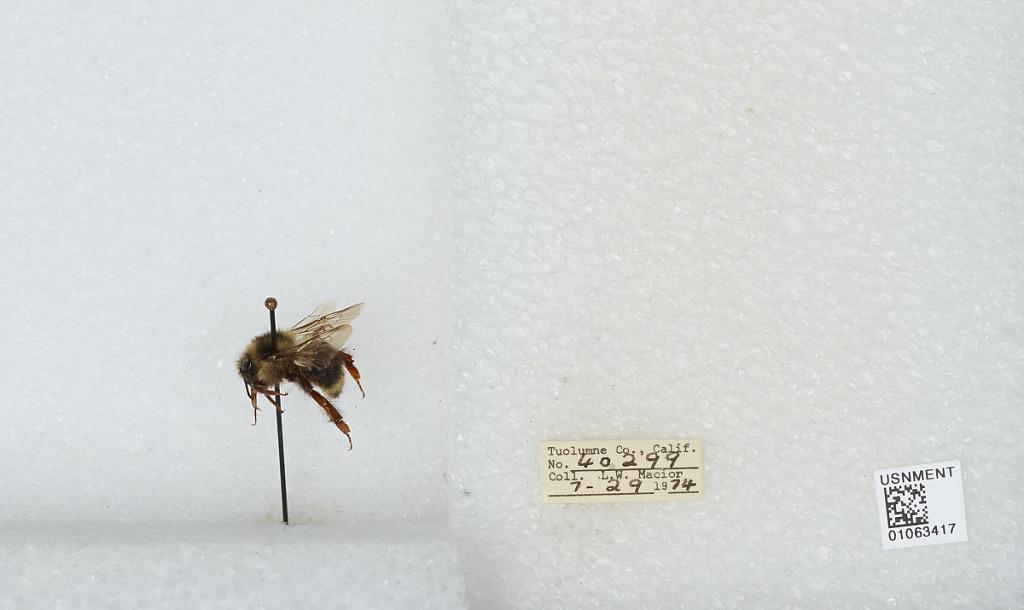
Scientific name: Bombus bifarius nearcticus
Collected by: L. Macior
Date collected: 1974-7-29
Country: United States
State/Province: California
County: Tuolumne
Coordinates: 38.02, -119.93